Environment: real
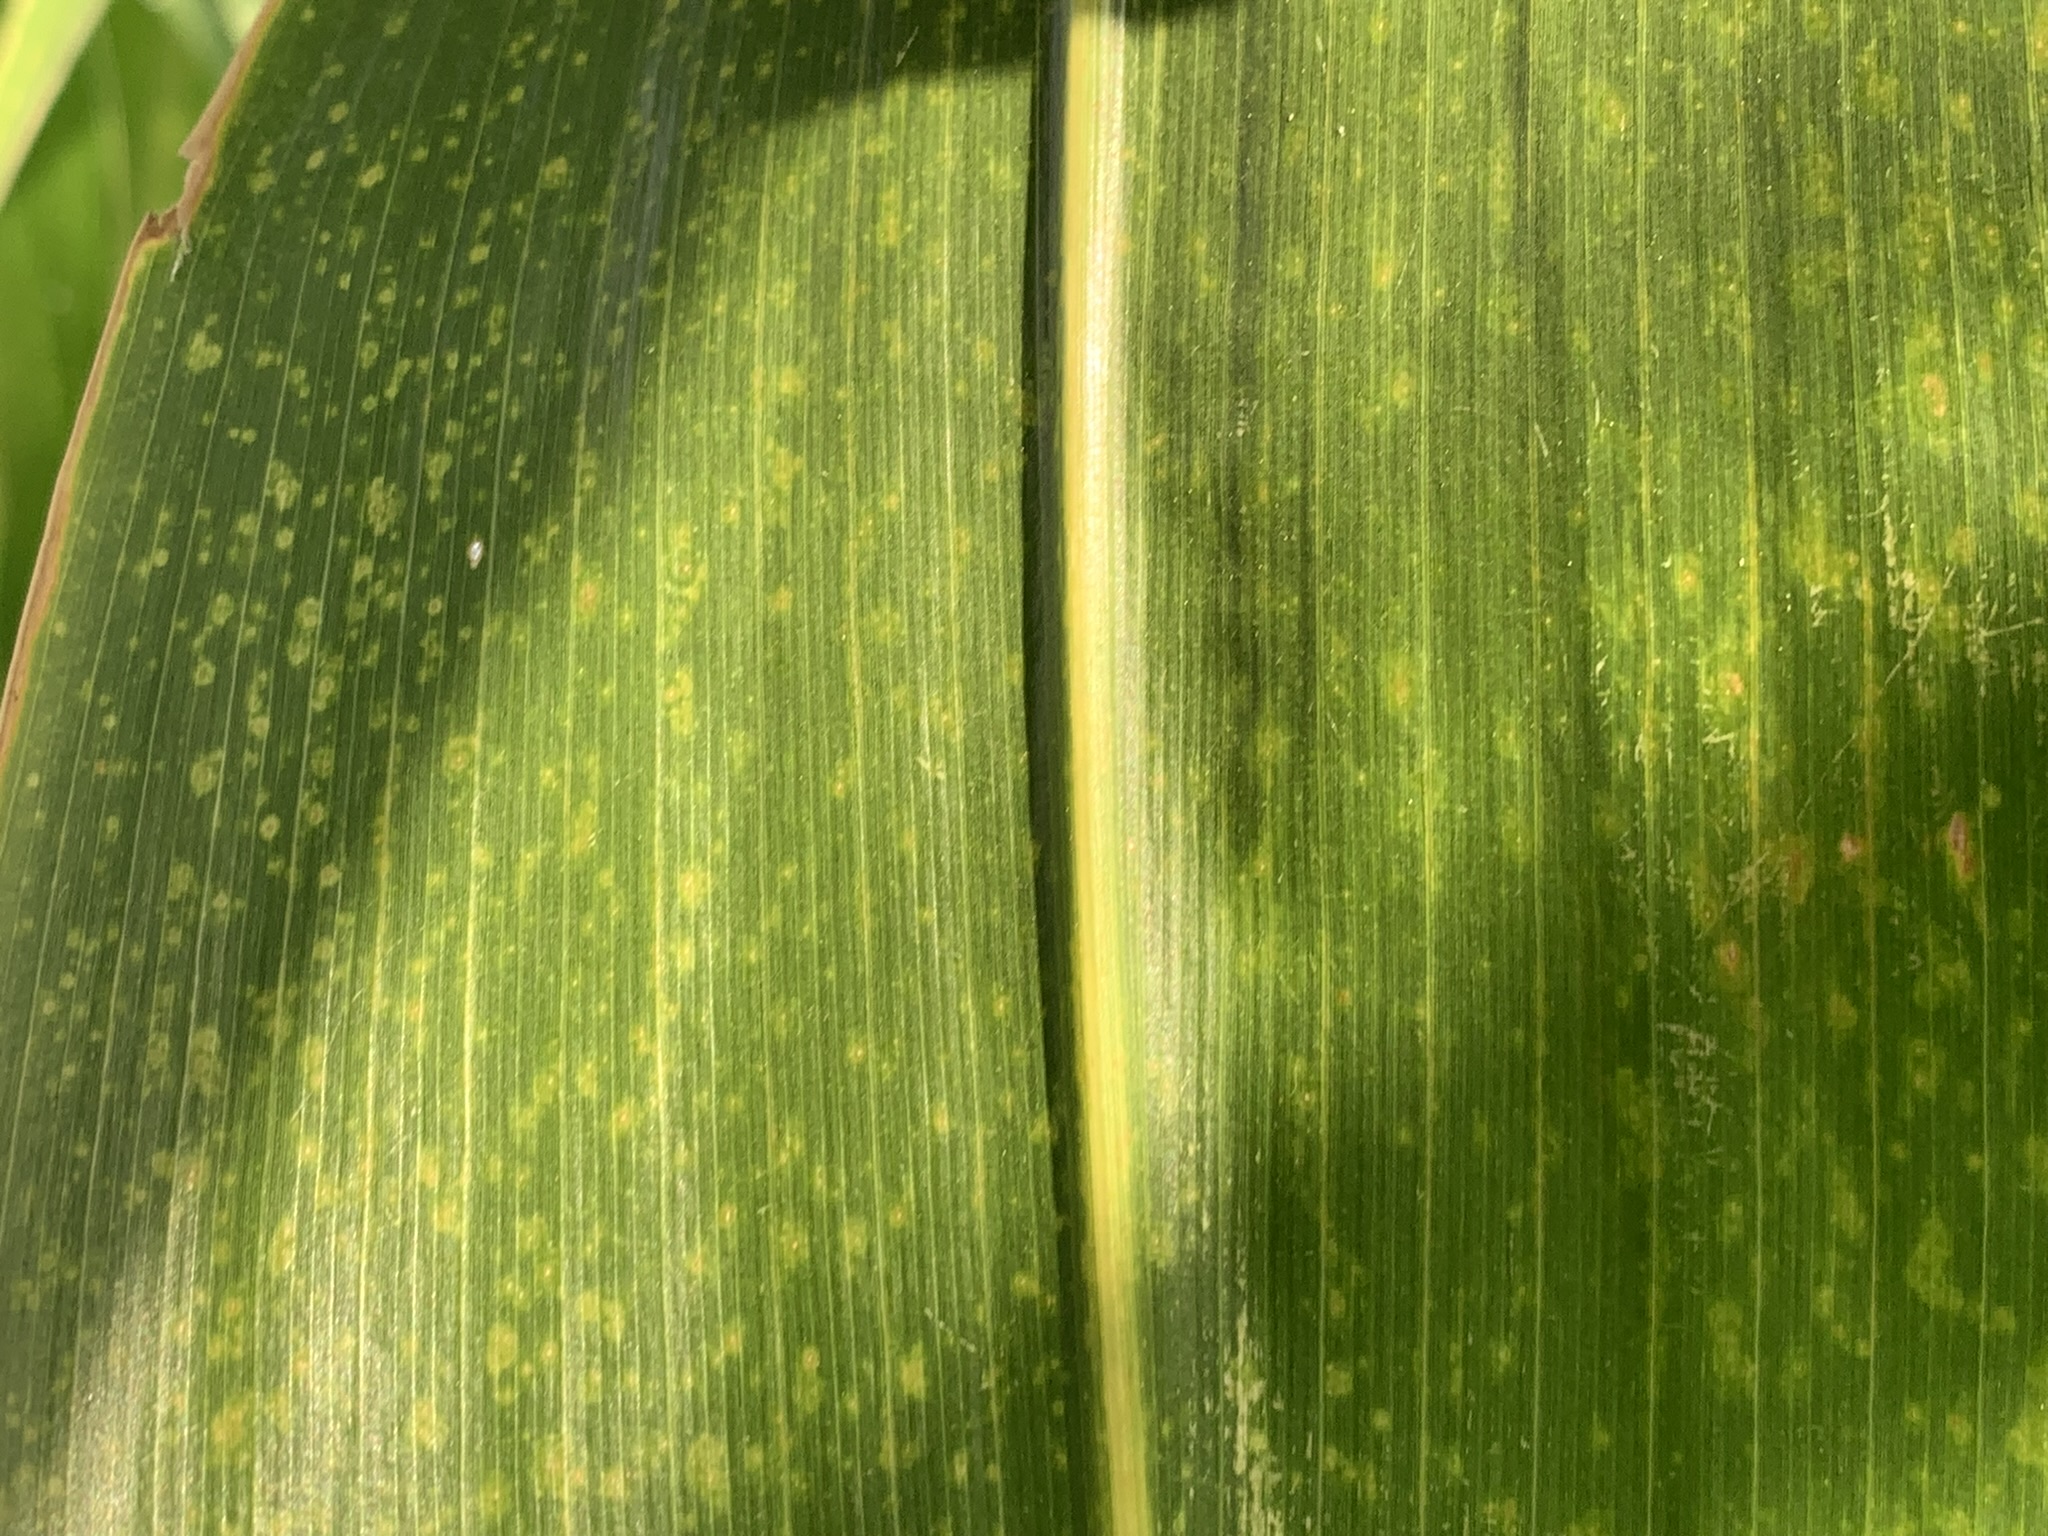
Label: lethal_necrosis